Made in USA

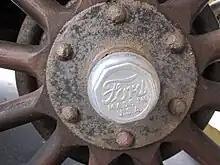
1926 Ford Model T hubcap made in USA

A Made in USA mark is a country of origin label affixed to American-made products that indicates the product is "all or virtually all" domestically produced, manufactured and assembled in the United States. The label is regulated by the Federal Trade Commission (FTC).